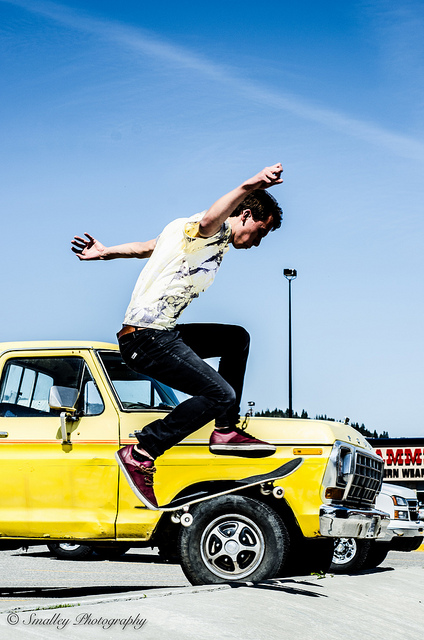
A man does a skateboarding trick with a yellow truck in the background.

A young man does a skateboard trick in front of a classic truck.